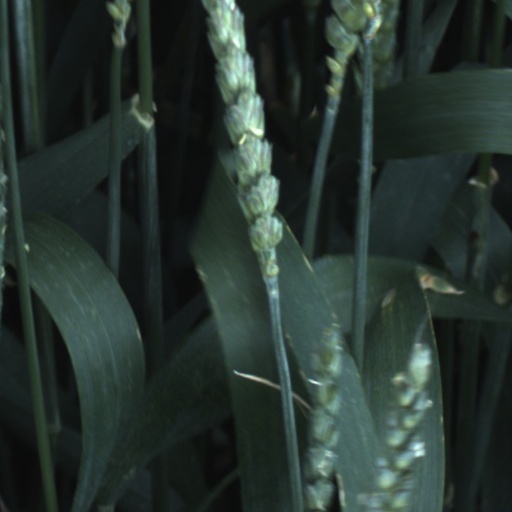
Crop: wheat